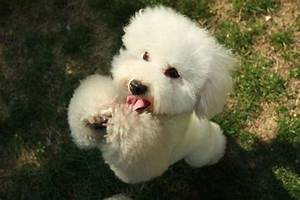
Label: cane